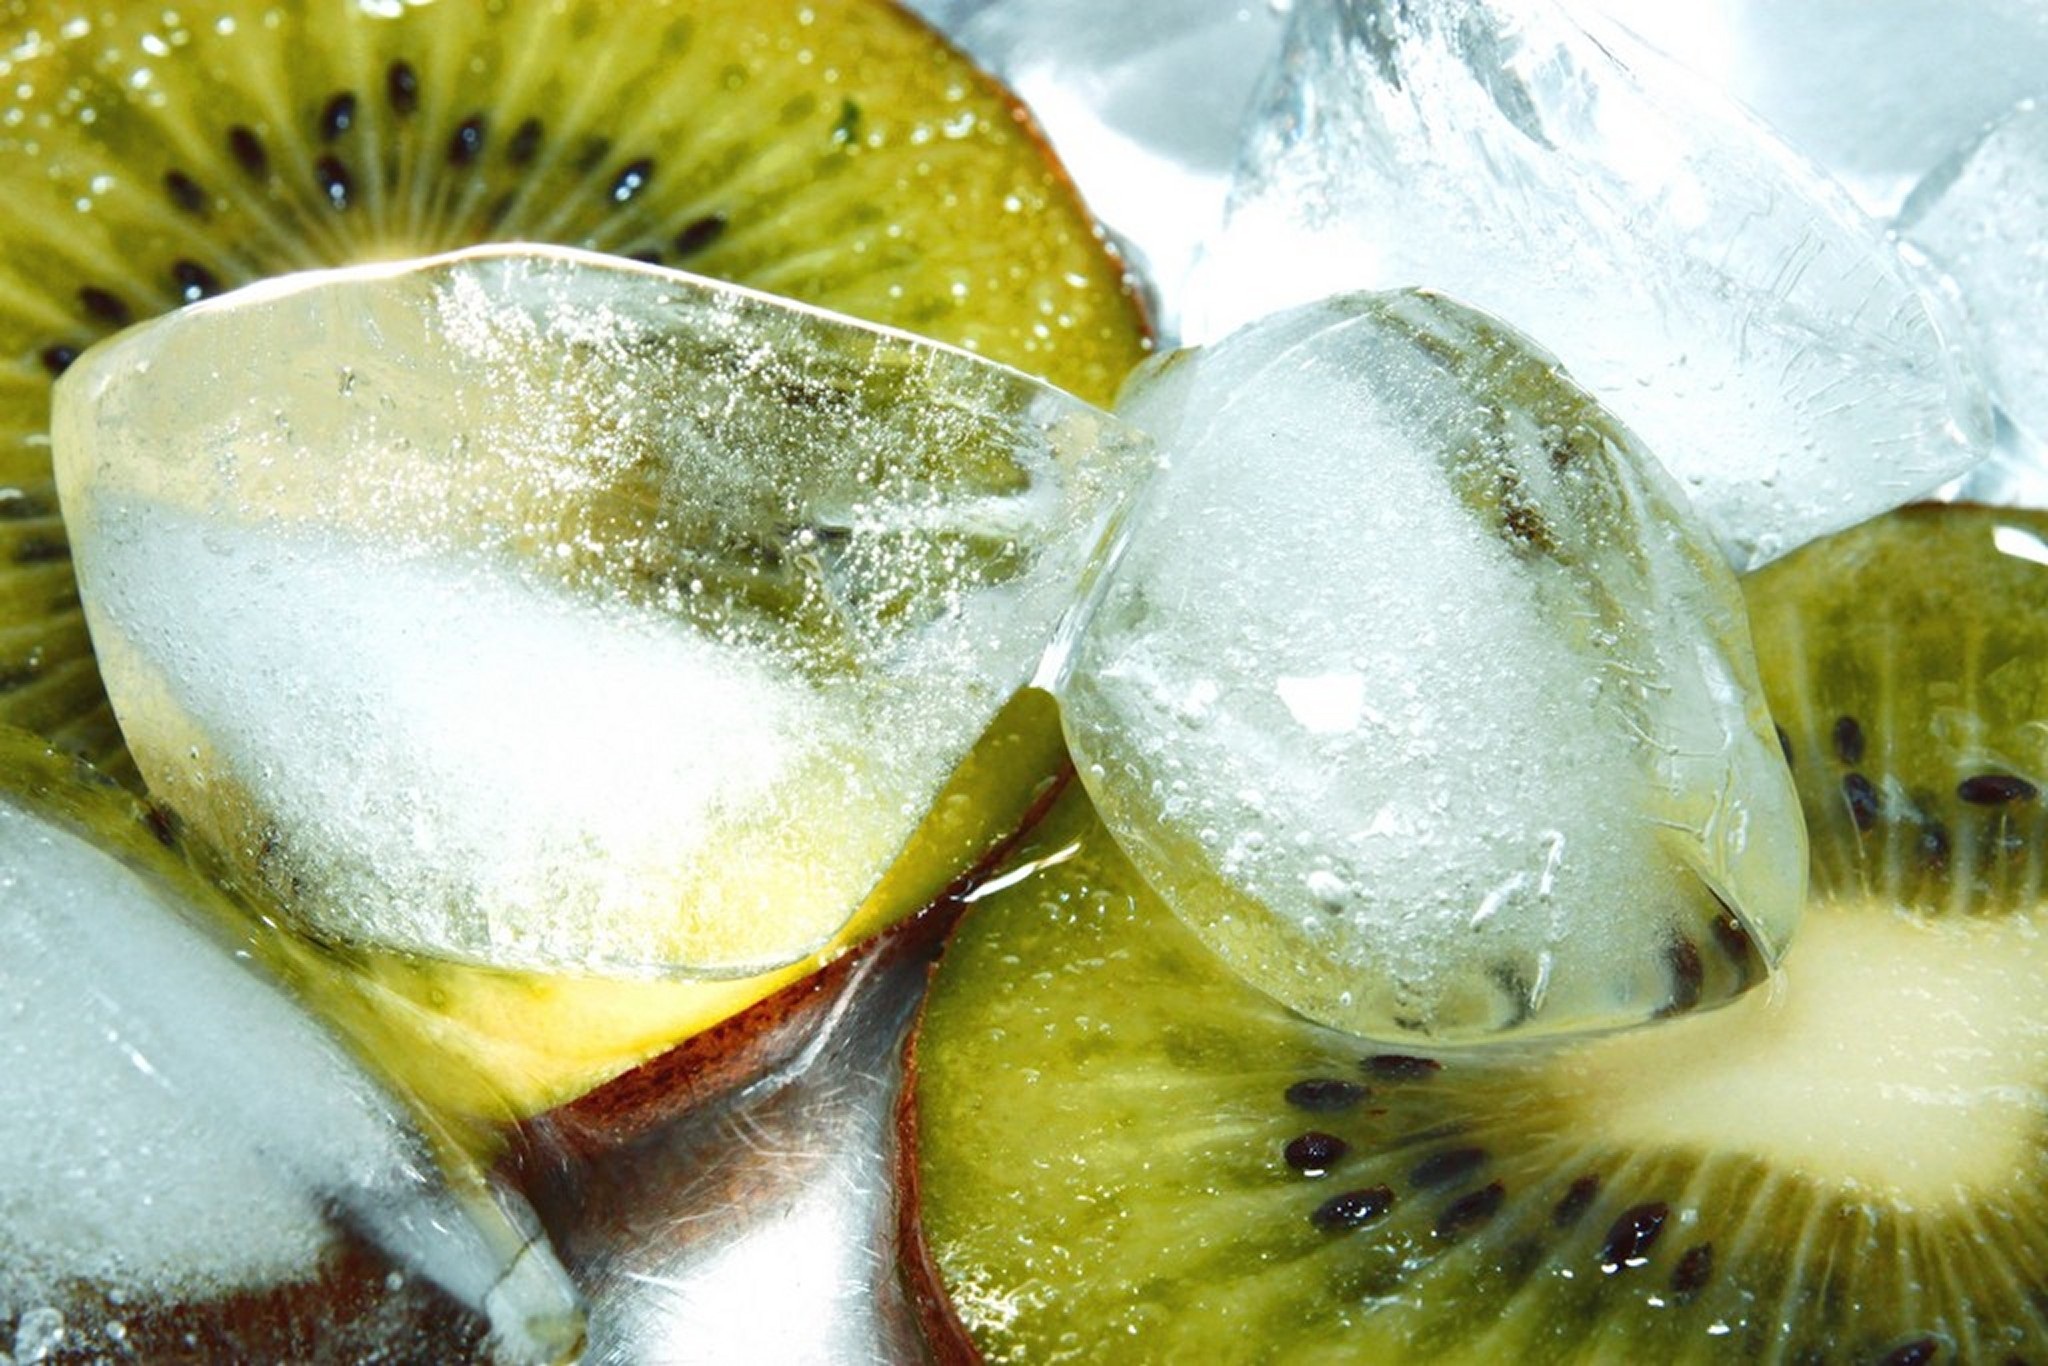
cold, plant, fruit, flower, ice, food, produce, frozen, closeup, close up, kiwi, refreshment, chill, sharpness, macro photography, the drink, flowering plant, land plant, kiwifruit